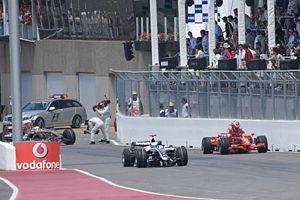
Le Grand Prix du Canada 2008, disputé sur le circuit Gilles Villeneuve à Montréal le 8 juin 2008, est la septième manche du championnat 2008 de Formule 1 et la 792ᵉ course du championnat du monde de Formule 1 courue depuis 1950. L'épreuve marque le 30ᵉ anniversaire du premier Grand Prix de Formule 1 organisé sur ce circuit en 1978.